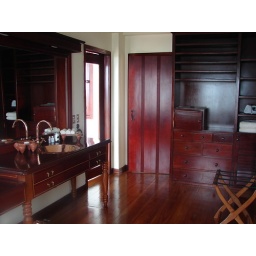
Santa Cruz, Galapagos Islands - cabinetry & sink in our bathroom